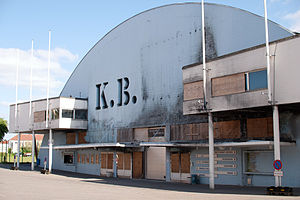
K.B. Hallen / K.B. Hallens historie / Branden og dens konsekvenser
K.B. Hallen i juni 2013.
KB-Hallen i juni 2013, lukket af efter branden i 2011
K.B. Hallen er en multiarena på Peter Bangs Vej på Frederiksberg. I hallen afholdes koncerter med plads til 4.500 personer, sportsbegivenheder med plads til 2.500, messer, udstillinger og loppemarkeder. Den er centrum i et stort anlæg bestående af flere mindre haller, 5 ejendomskomplekser, et udendørs svømmebassin, tennis- og fodboldbaner.